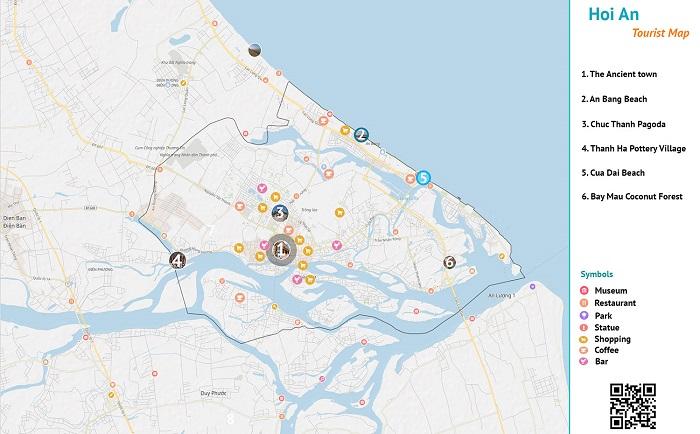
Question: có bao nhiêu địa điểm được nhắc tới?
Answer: có sáu địa điểm được nhắc tới